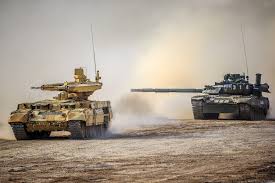
Label: BMP